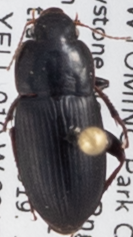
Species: Harpalus opacipennis
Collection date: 2019-08-07
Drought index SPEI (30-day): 0.212
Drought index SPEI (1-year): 0.526
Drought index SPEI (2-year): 1.28